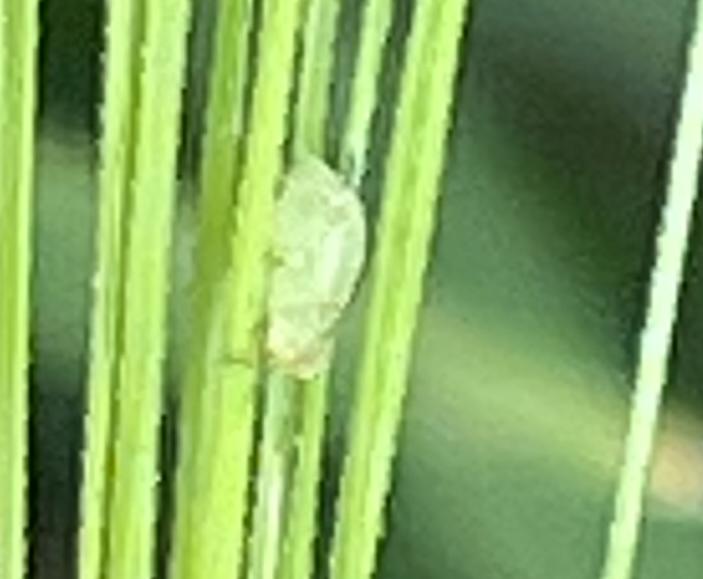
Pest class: english_grain_aphid